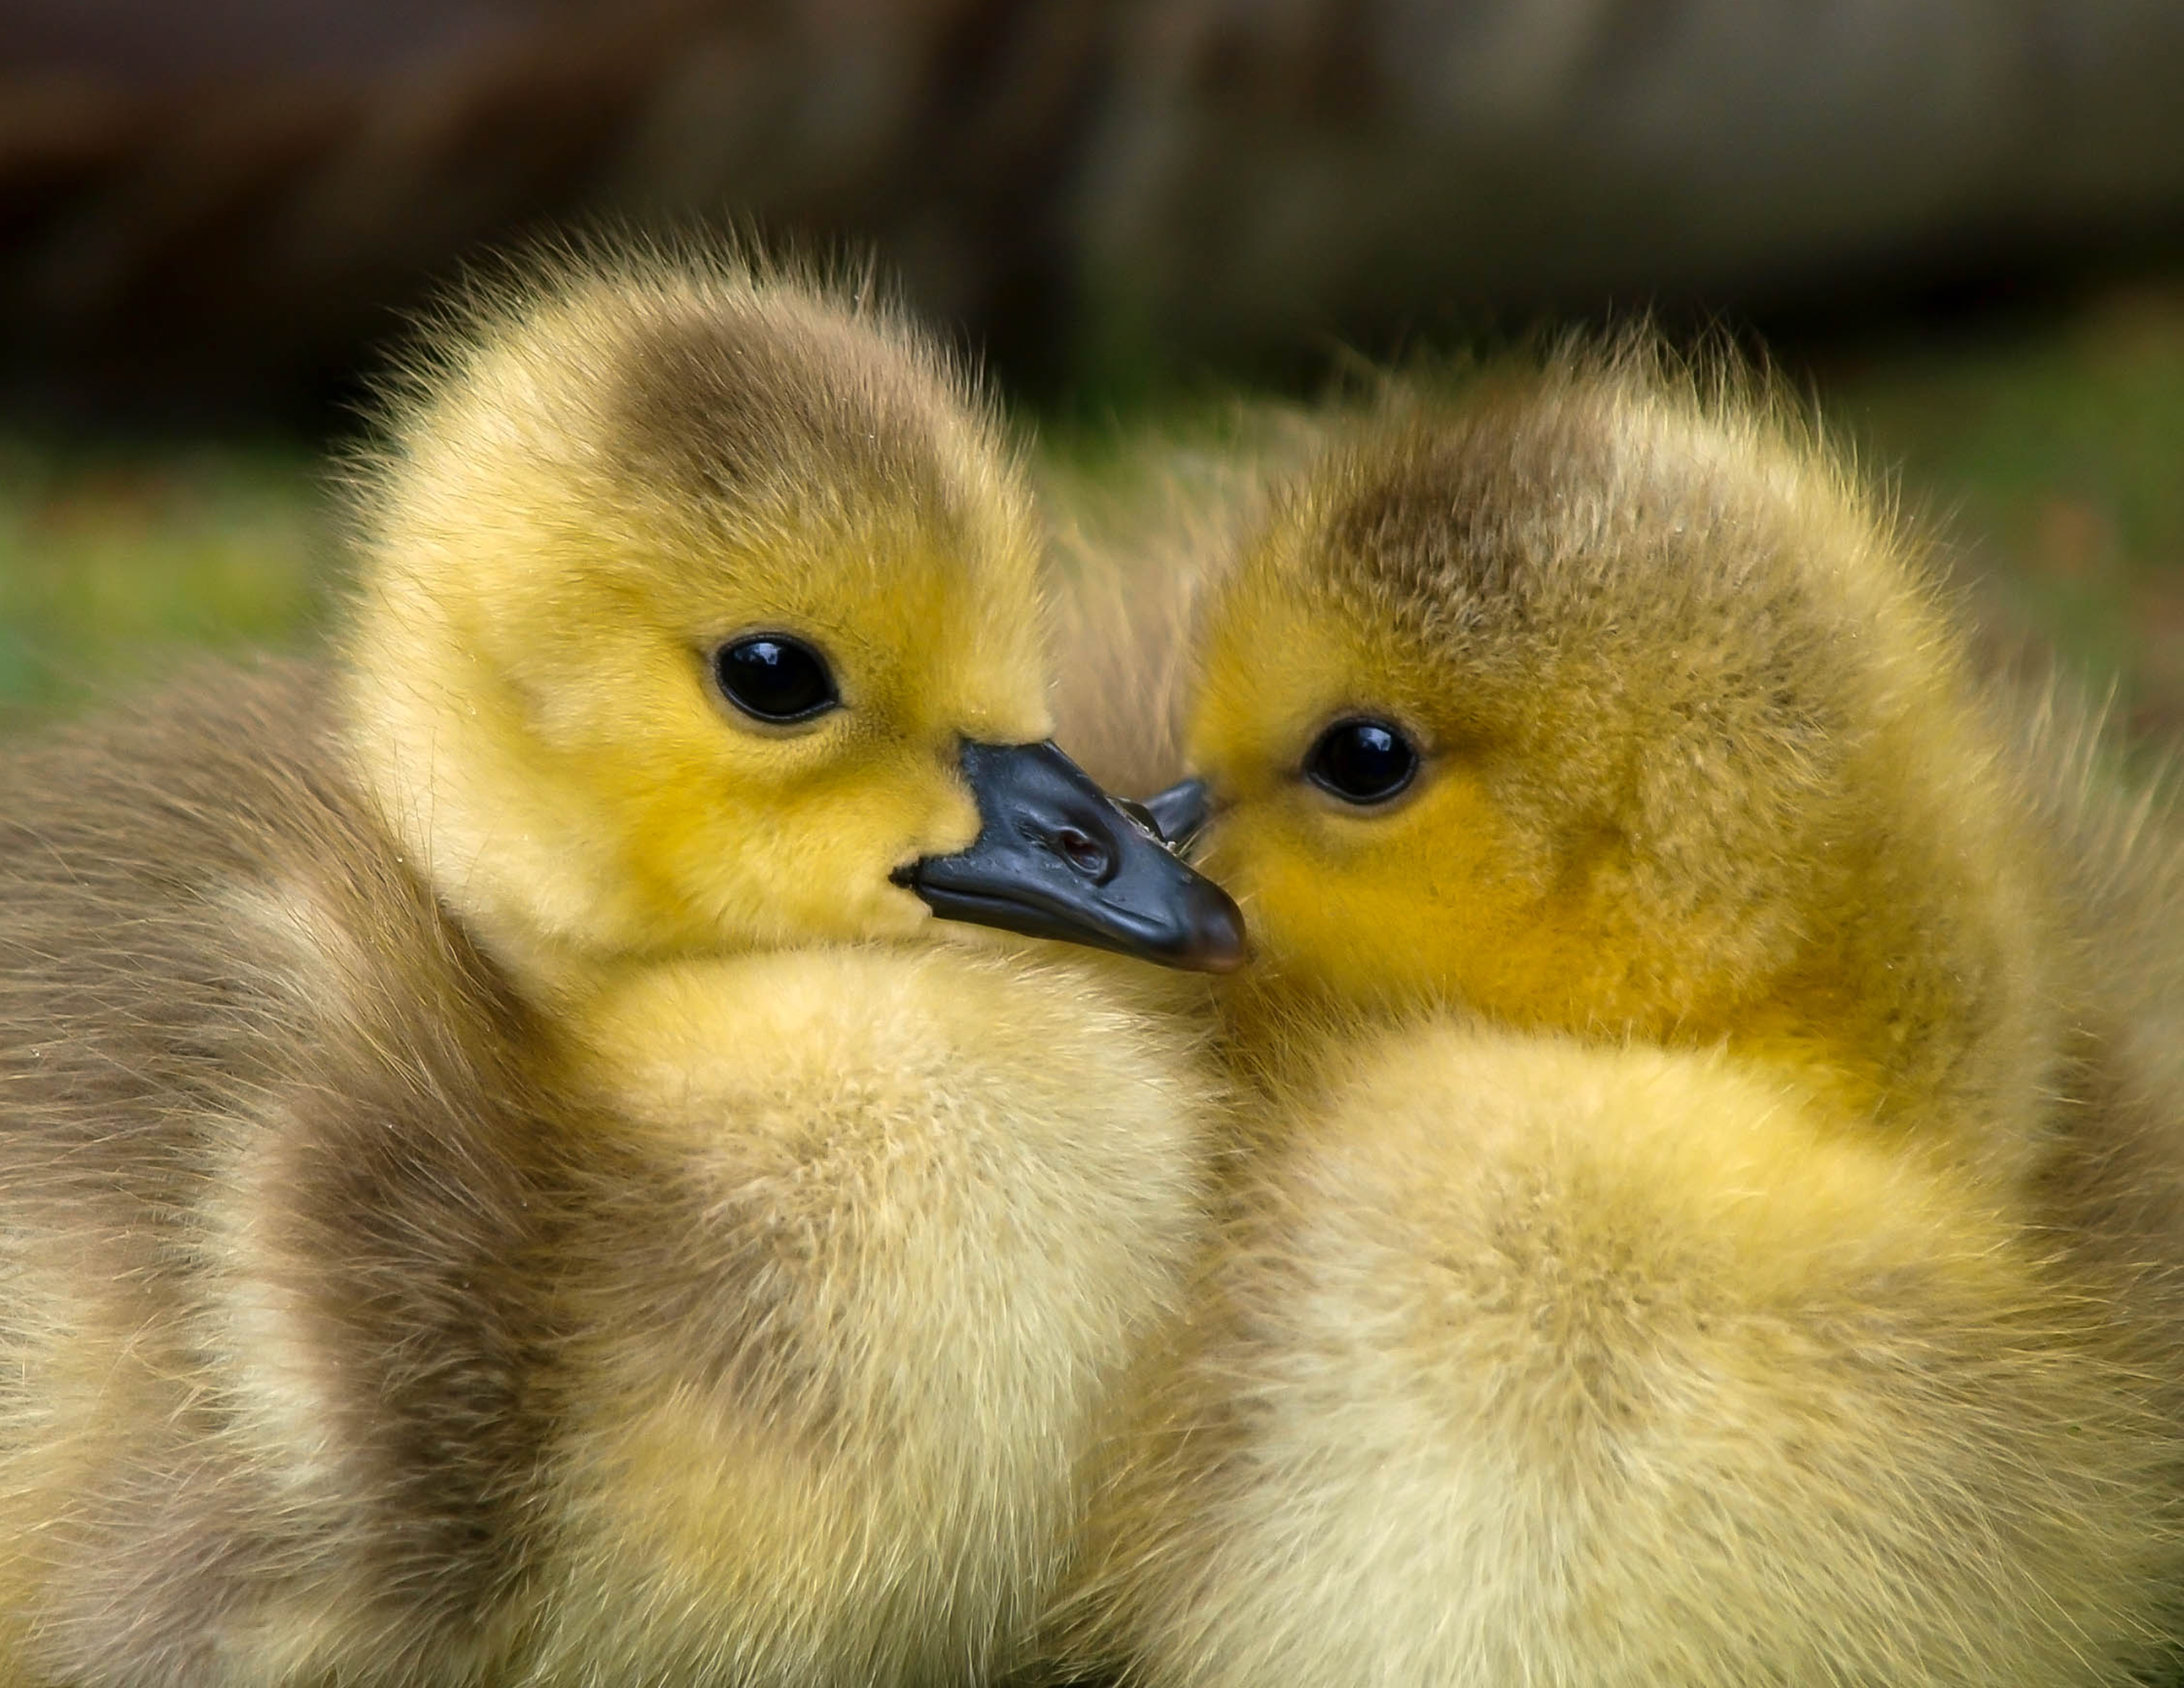
bird, animal, cute, wildlife, fluffy, beak, baby, feather, fauna, poultry, duck, newborn, little, vertebrate, waterfowl, water bird, mallard, ducklings, gosling, ducks geese and swans